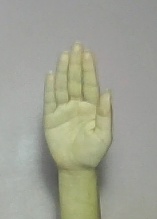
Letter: seen